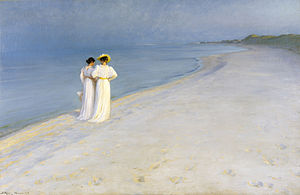
P.S. Krøyer / Liv og værk / Friluftmaleriet
P.S. Krøyer, Sommeraften ved Skagen Sønderstrand, 1893, Skagens Museum
Peder Severin Krøyer var en norsk-dansk maler – og en af Skagensmalerne. Han blev født i Norge, men voksede op hos sin moster i København. Onklen var den danske zoolog Henrik Nikolai Krøyer.